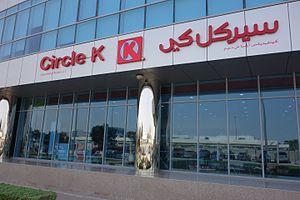
Circle K est une chaîne internationale de commerce de détail de proximité. Fondée en 1951 à El Paso aux États-Unis, elle est exploitée par la société canadienne Alimentation Couche-Tard depuis 2003. Elle exploite plus de 10 000 magasins à travers le monde.